Chrysler Fifth Avenue

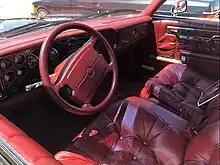
M-Body Fifth Avenue "Corinthian Leather" interior

In another confusing name swap, the New Yorker name was now used for another new extended K-car line in 1983, the E-body New Yorker. The larger M-body car was now called New Yorker Fifth Avenue to distinguish it from the E-body. 1983 was the last year M-bodies were made in Canada and the last year for the optional "Chronometer" glovebox-mounted clock, the 225 Slant-six six-cylinder engine, and all analog tuned radios and chrome-trimmed pedals.